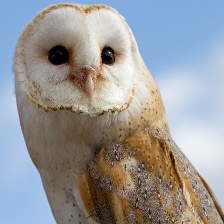
Species: BARN OWL
Scientific name: TYTO ALBA
ImageNet parent category: great_grey_owl